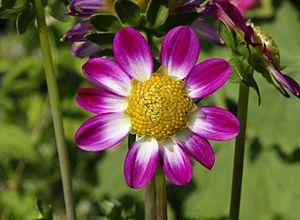
Dalhia nain (Dahlia variabilis), jardin, France.